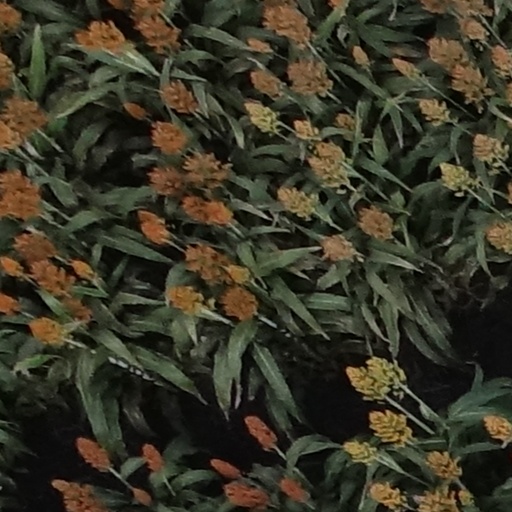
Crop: sorghum